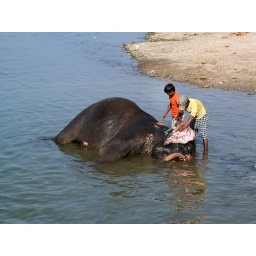
Young mahout bathes his elephant with another boy in Rapti river.